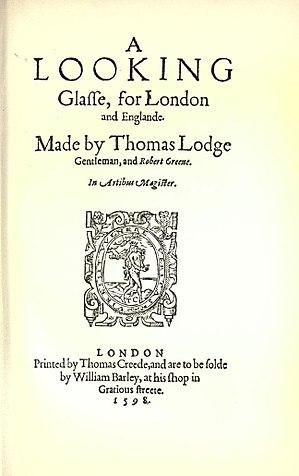
Robert Greene est un dramaturge, poète et pamphletiste anglais.
Thomas Lodge est un médecin et un dramaturge anglais ayant vécu pendant les règnes d'Élisabeth Ire et de Jacques Ier. Pendant la première moitié de sa vie, il a écrit des critiques, des pièces de théâtre, parfois en collaboration avec Robert Greene, ainsi que des poèmes et des romans d'amour précieux. Il fut un temps marin soldat, voyageant jusqu'au détroit de Magellan avec sir Thomas Cavendish. Pendant la seconde moitié de sa vie, il se consacre à la médecine, après avoir obtenu son doctorat à Avignon en France. Il a écrit un traité sur la peste et est mort de cette maladie à son domicile londonien en septembre 1625.